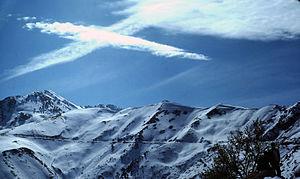
Le Djurdjura, est un massif montagneux du nord de l'Algérie, sur la bordure méditerranéenne, constituant la plus longue chaîne montagneuse de la Kabylie. De forme lenticulaire, ses limites naturelles vont des environs de Bouzareah, à Alger jusqu’à au mont Yemma Gouraya à Béjaïa, s'étalant donc sur une longueur de près de 250 km. Il appartient à la chaîne de l'Atlas.
Le parc national du Djurdjura, est un parc national algérien, situé dans la wilaya de Bouira, en Kabylie, au Nord de l'Algérie. Le parc abrite de vastes forêts, des gorges et des gouffres, où vit une faune très riche.